Perceton

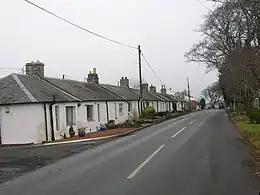
The old miners' and brickworkers' row at Perceton

A row of miners' and later brickworkers' cottages, a rare survival. The pictured cottages at Perceton Row are shown on the 1895 Ordnance Survey map, but not the 1828 Thompson map.